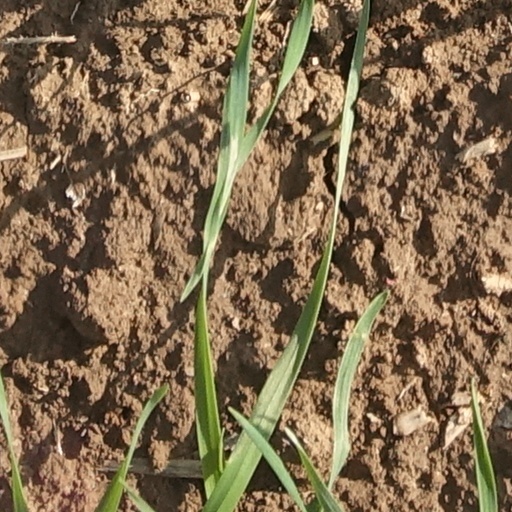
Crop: wheat